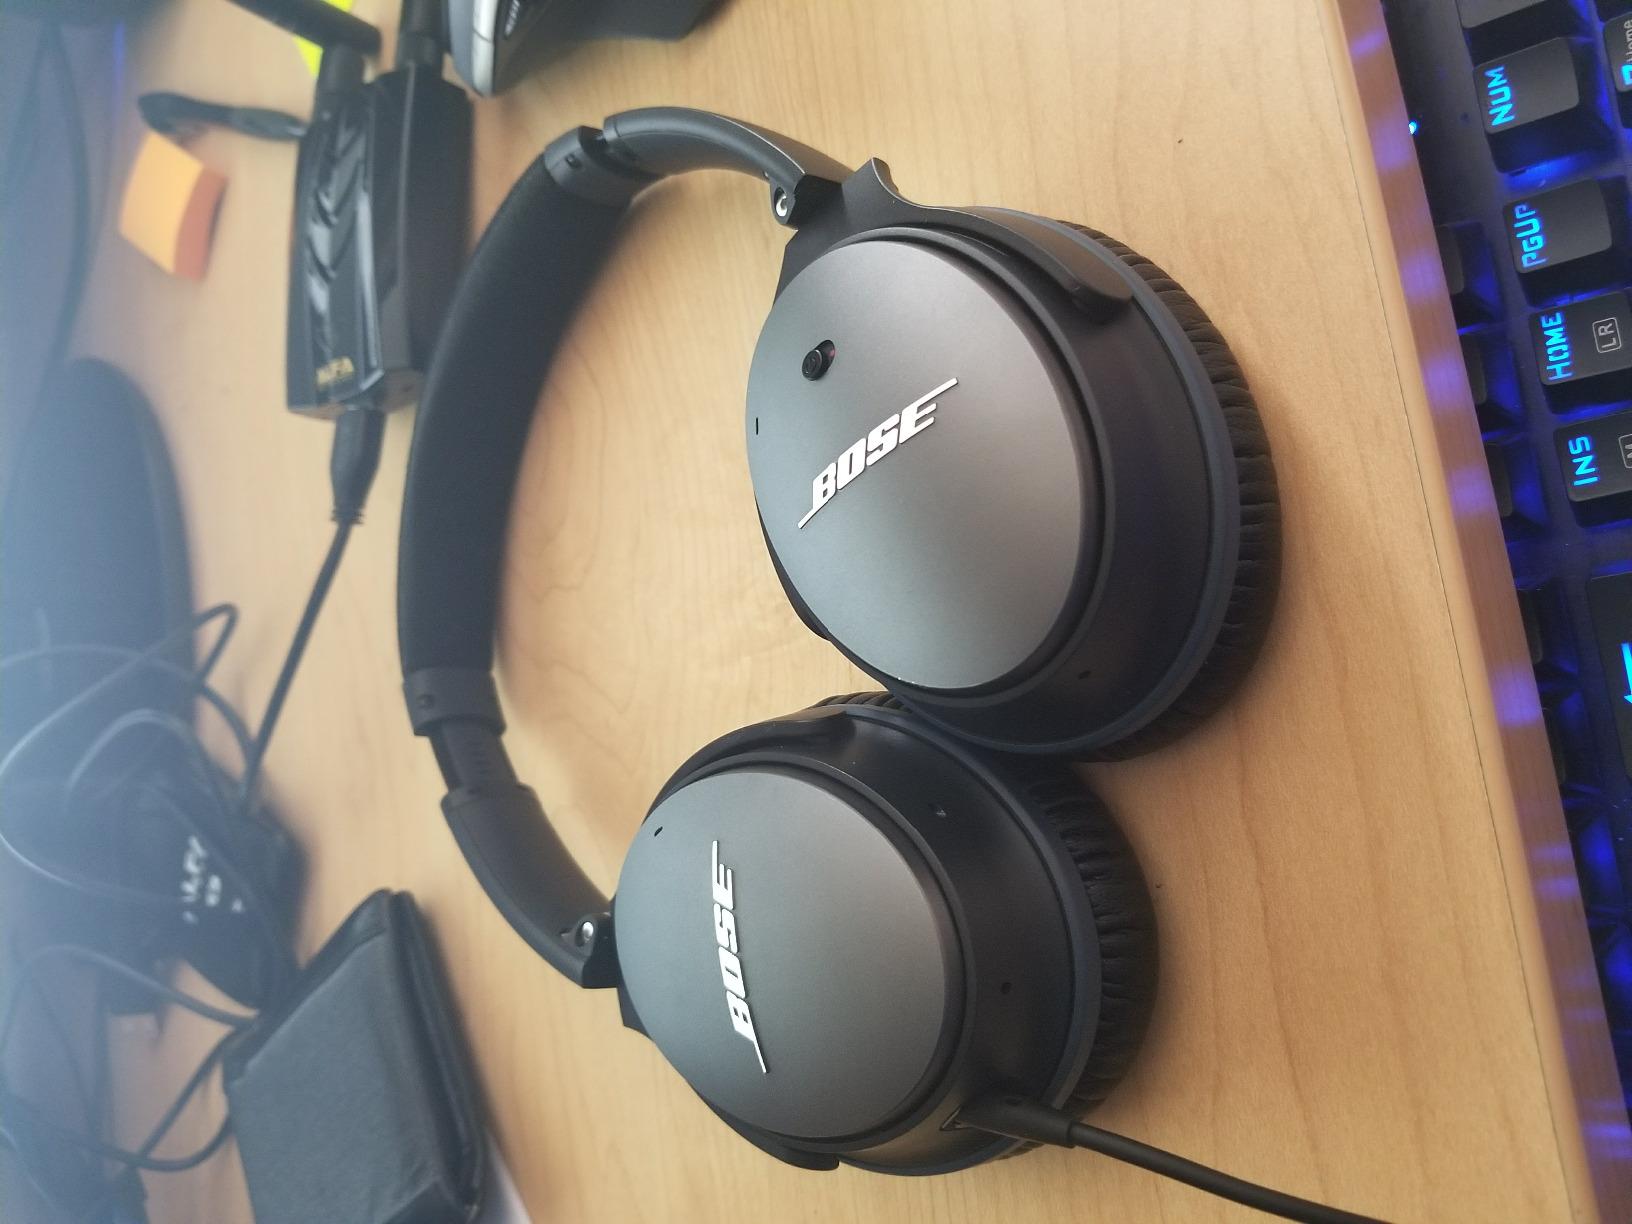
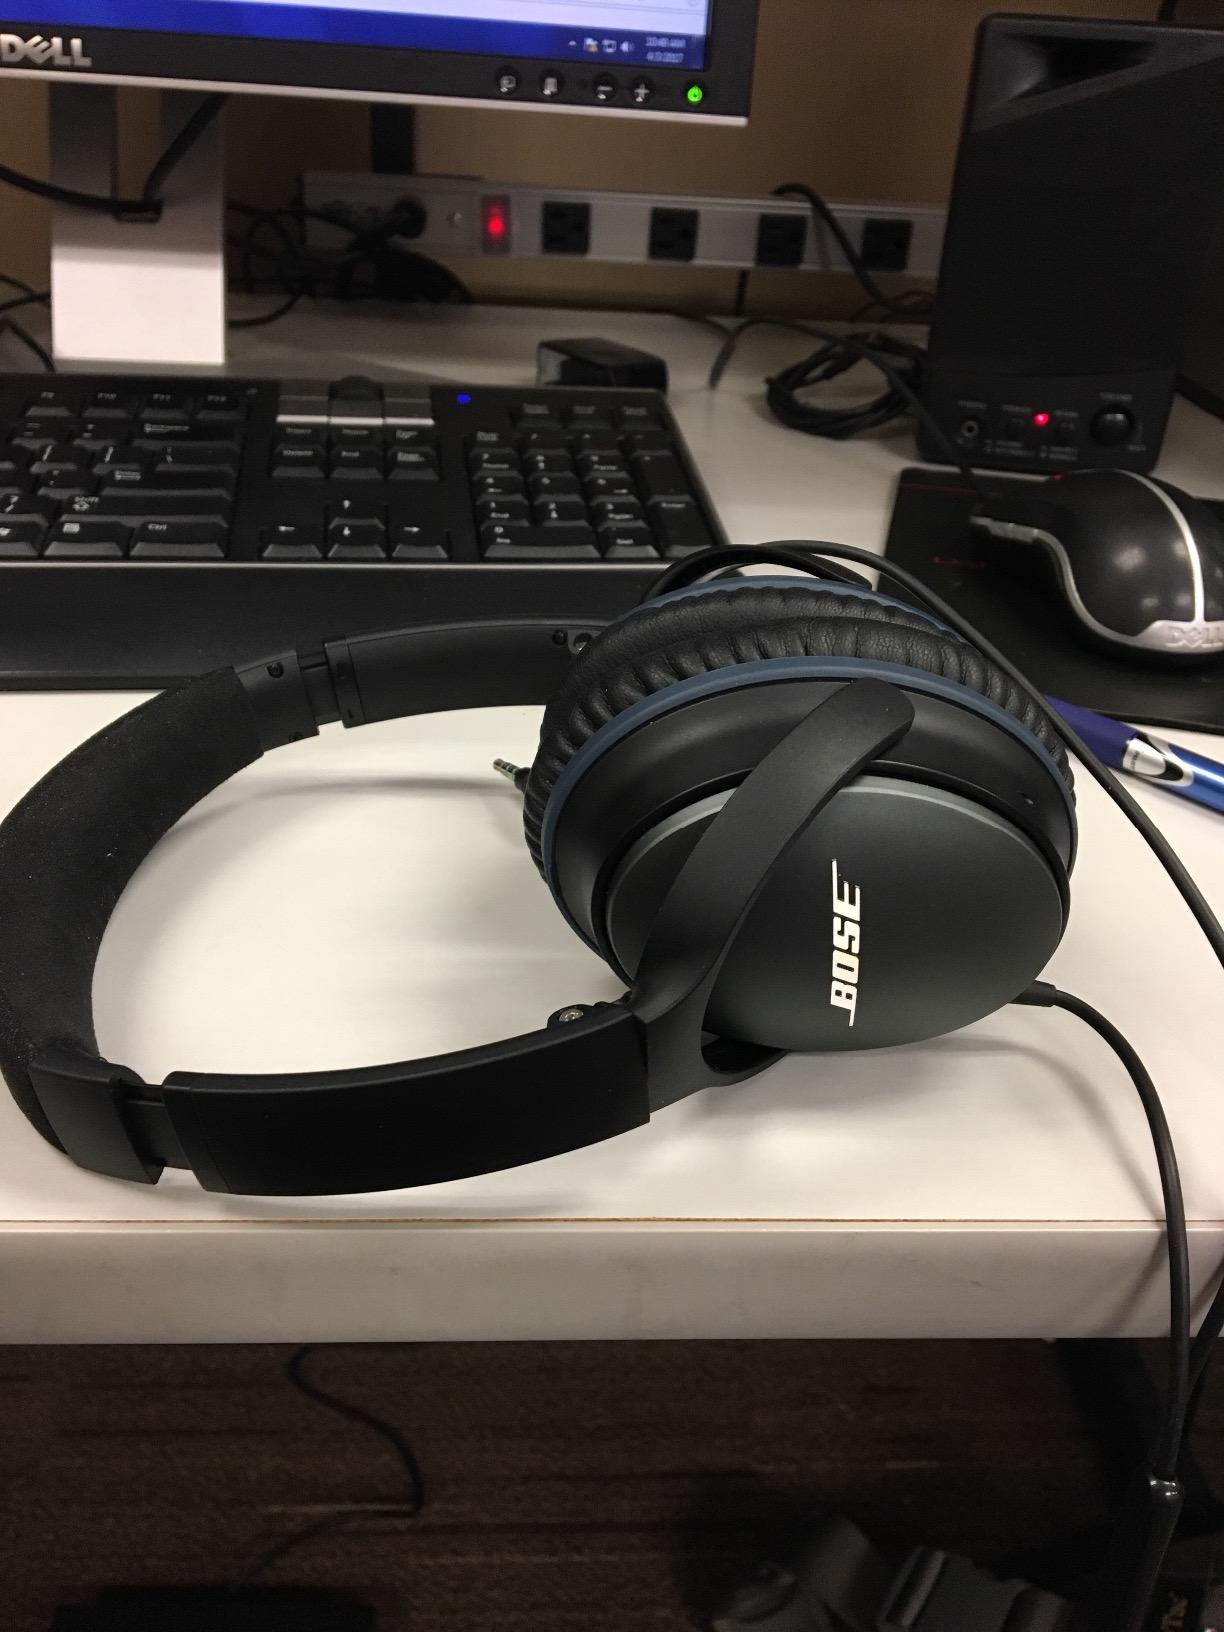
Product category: headphones
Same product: yes